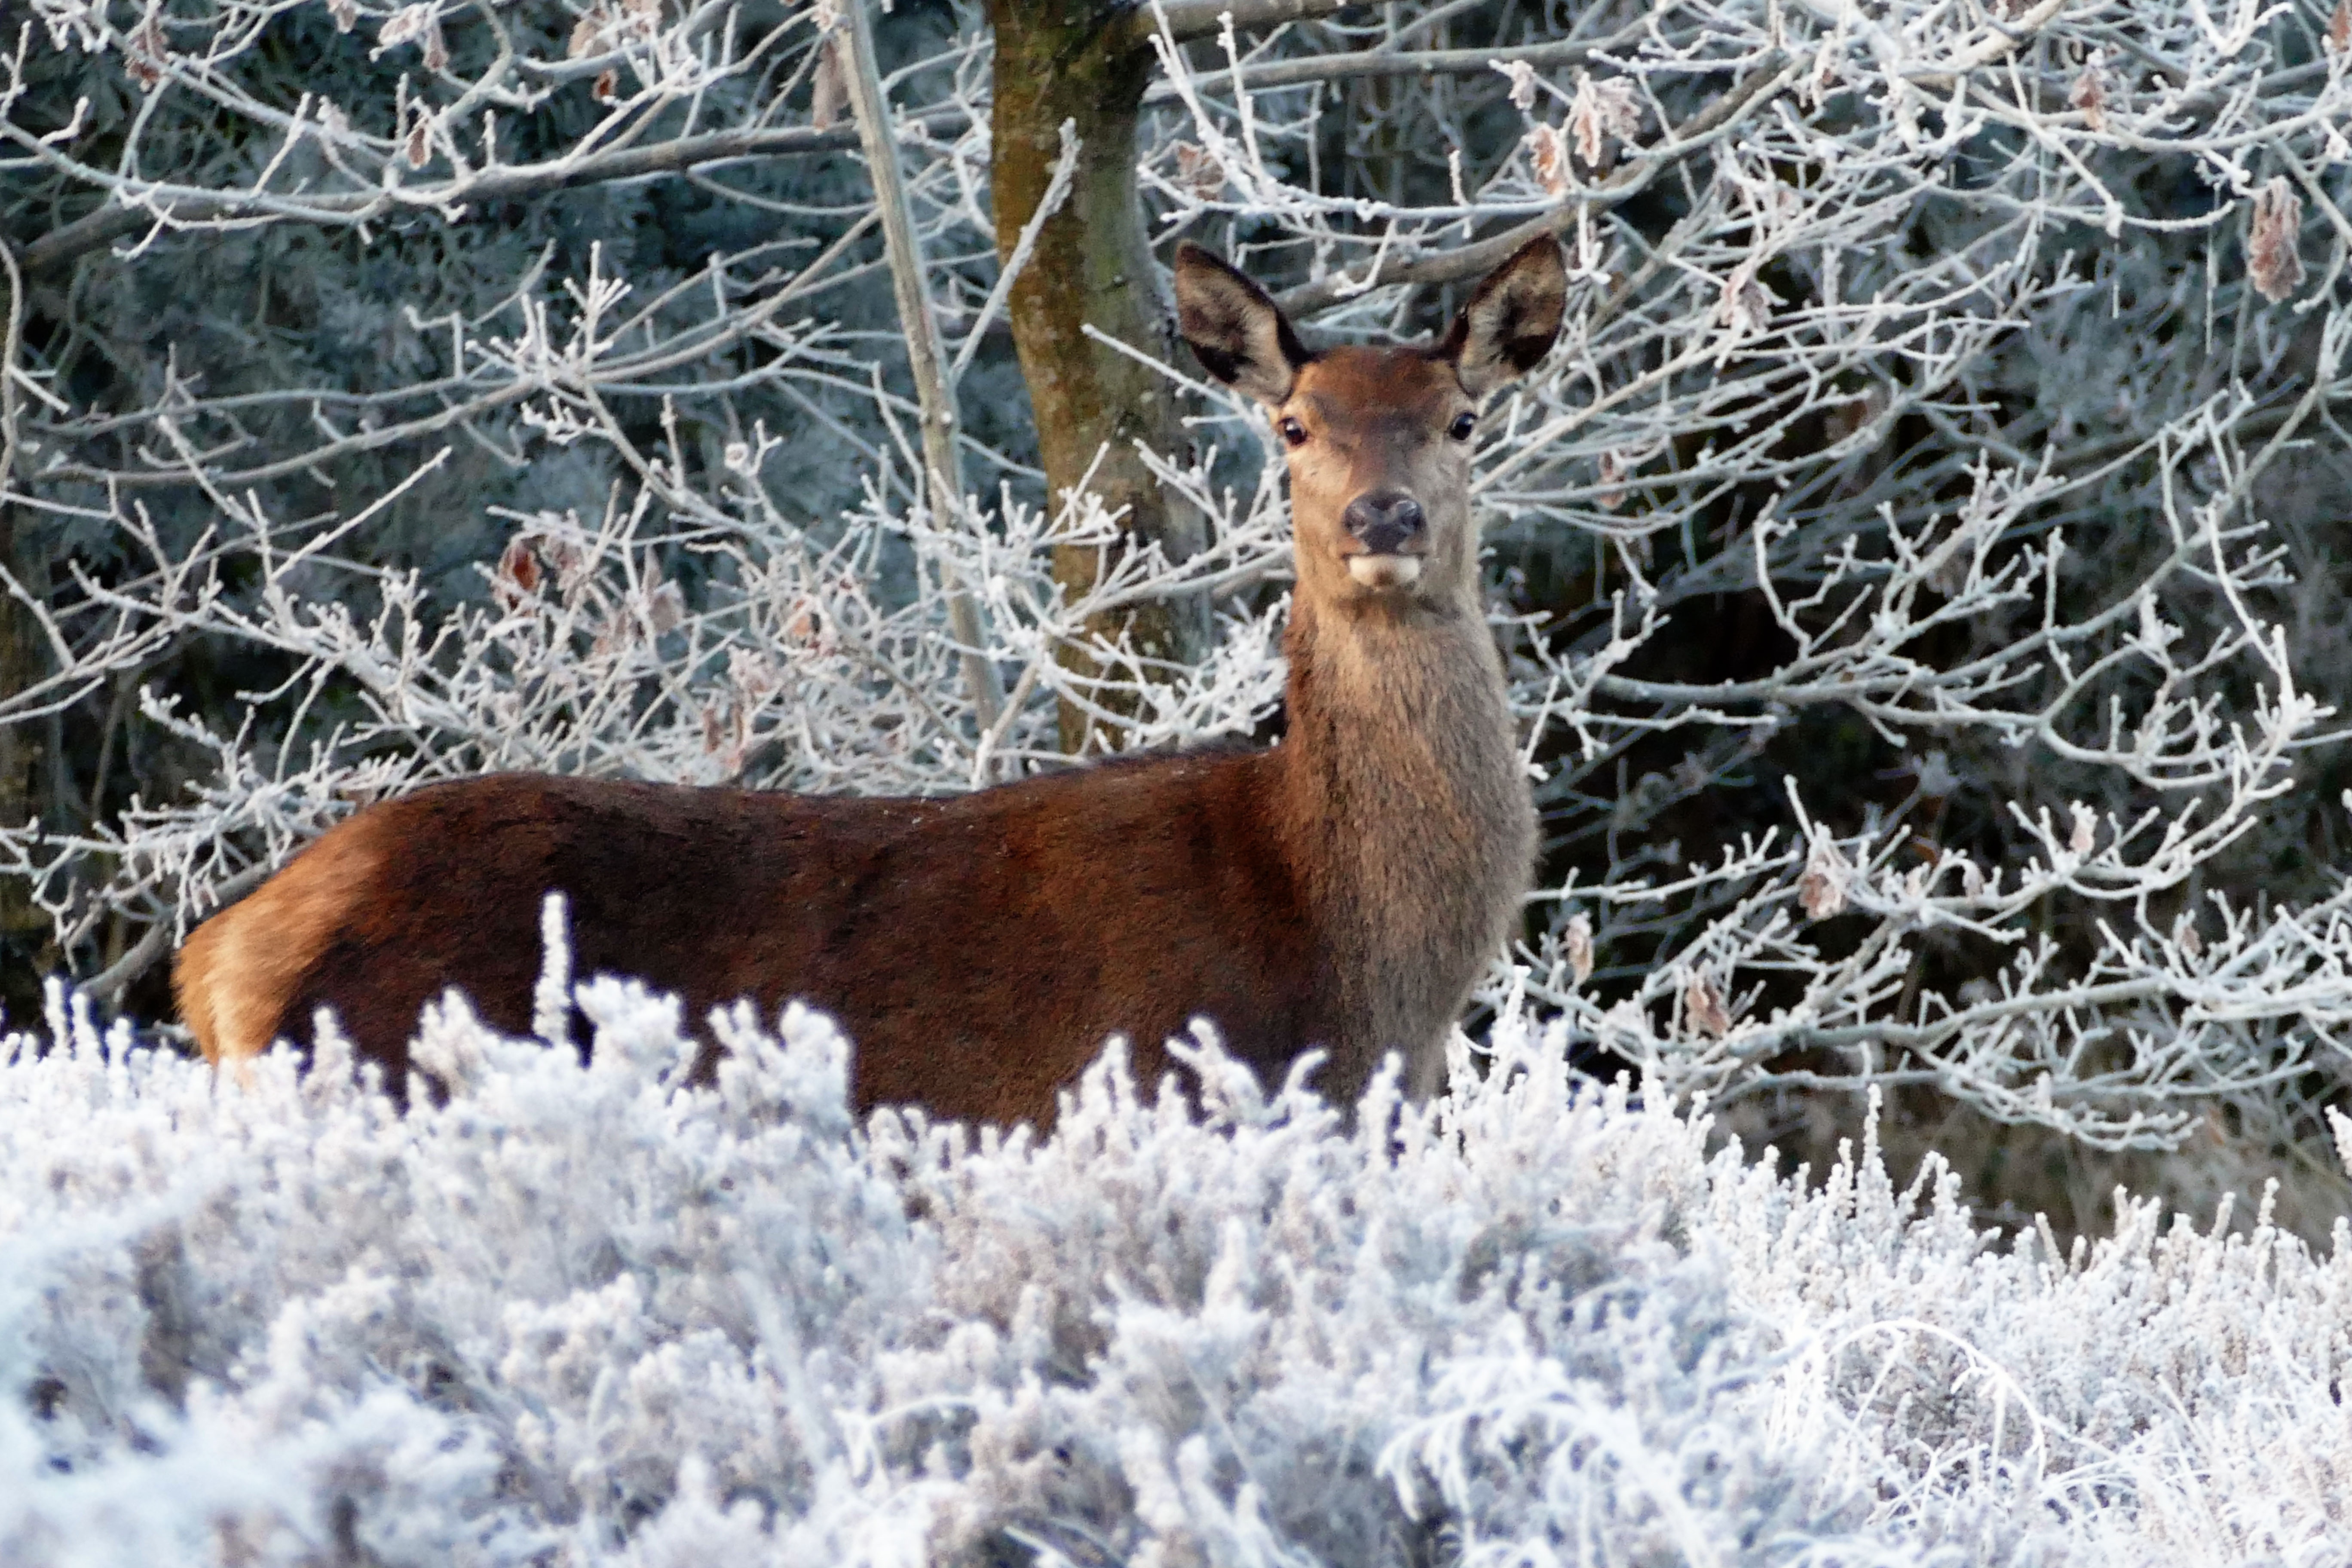
tree, nature, forest, snow, winter, cute, wildlife, wild, deer, red, mammal, christmas, season, fauna, snowflake, festive, animals, reindeer, seasonal, vertebrate, december, xmas, white tailed deer